American Revolutionary War

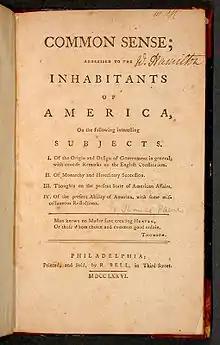
The U.S. motto "Novus ordo seclorum", meaning "A New Age Now Begins", is paraphrased from Thomas Paine's "Common Sense", published January 10, 1776. "We have it in our power to begin the world over again", Paine wrote in it.

Wealthy Loyalists convinced the British government that most of the colonists were sympathetic toward the Crown; consequently, British military planners relied on recruiting Loyalists, but had trouble recruiting sufficient numbers as the Patriots had widespread support. Approximately 25,000 Loyalists fought for the British throughout the war. Although Loyalists constituted about twenty percent of the colonial population, they were concentrated in distinct communities. Many of them lived among large plantation owners in the Tidewater region and South Carolina.